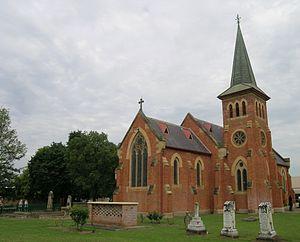
Scone est un village dans le comté du Haut-Hunter en Nouvelle-Galles du Sud en Australie.